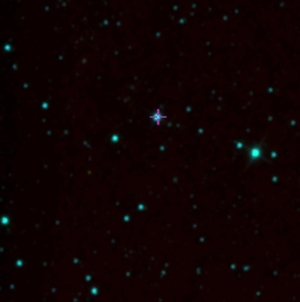
HD 139139, aussi connue comme EPIC 249706694 et surnommée le Transiteur aléatoire, est une étoile binaire constituée de deux étoiles de séquence principale distantes d'environ 350 années-lumière dans la constellation de la Balance. HD 139139 est de type spectral G5, un peu plus lumineuse que le soleil, et avec à peu près la même température. Sa magnitude apparente est de 9,8. son compagnon est une naine rouge de type K5-7. Sa luminosité est plus faible de 3 magnitudes avec une température de surface entre 4 100 et 4 300 K.